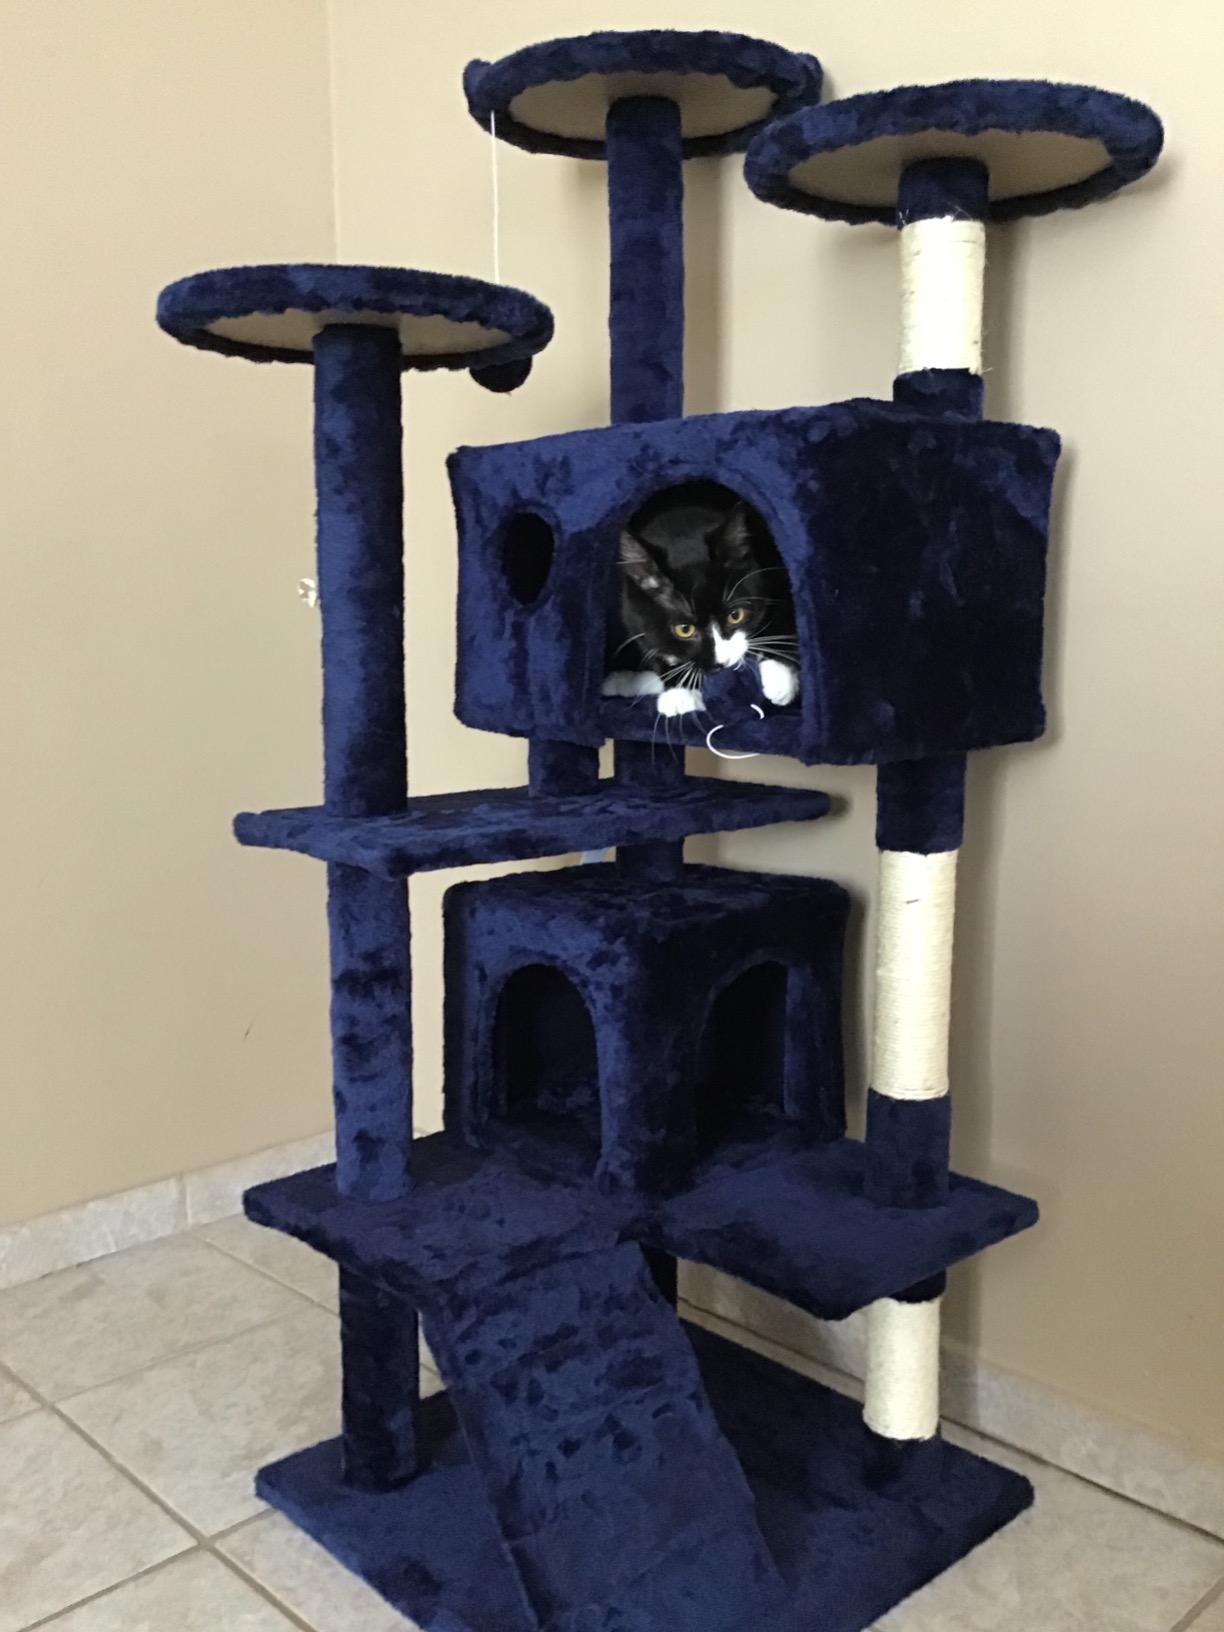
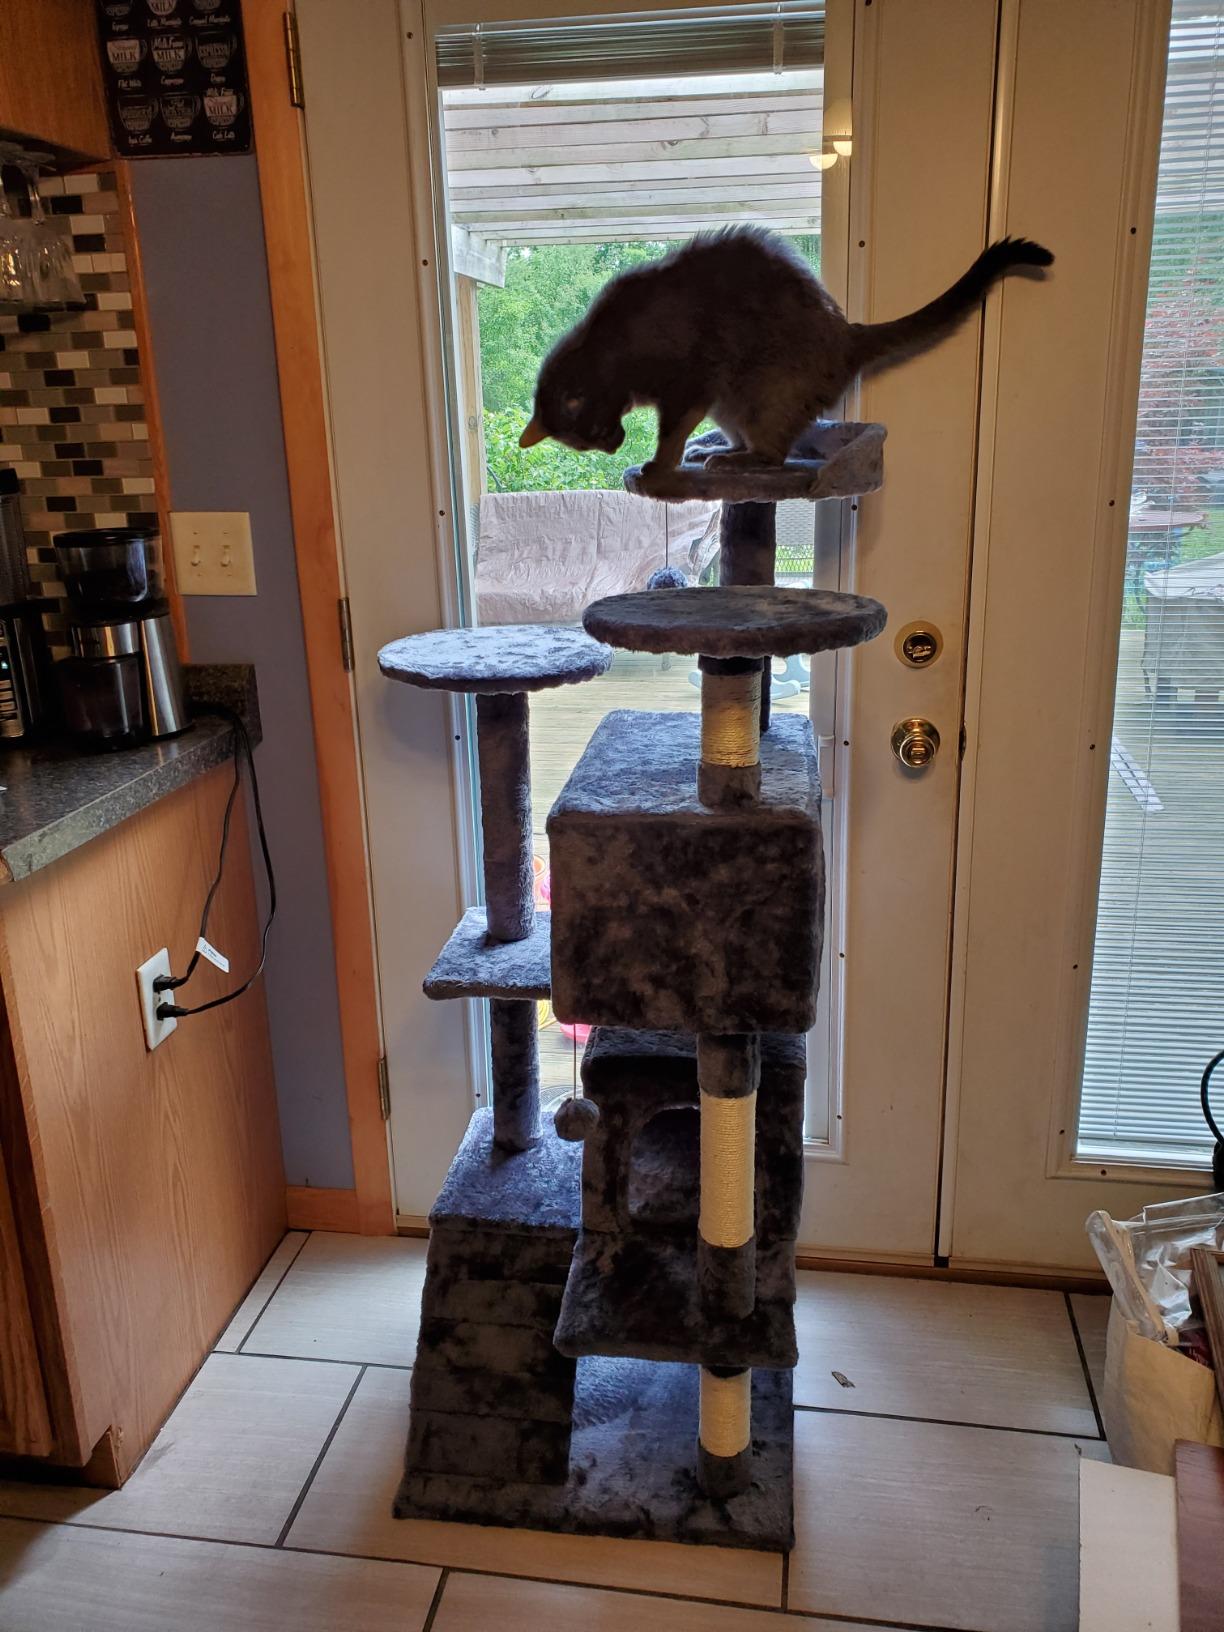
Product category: items_cat tree
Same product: no